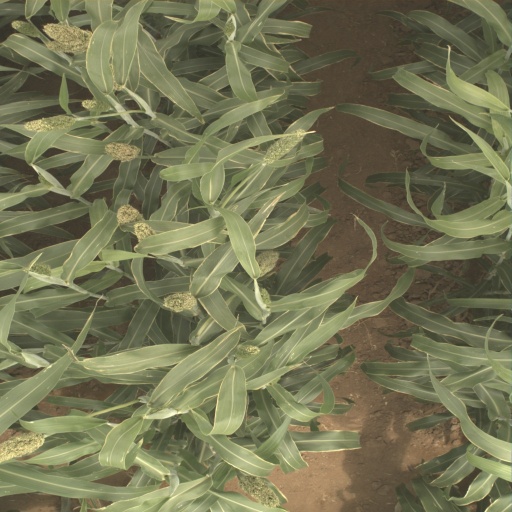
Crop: sorghum